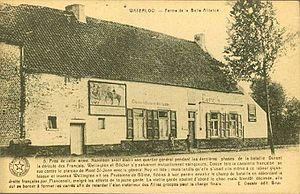
Ferme de Belle Alliance sur le site de la bataille de Waterloo. Ancienen auberge et site touristique. Carte postale début du XXème siècle.
La Belle-Alliance est un lieu-dit marquant du site sur lequel s’est déroulée la bataille de Waterloo, situé sur le territoire de Lasne.